Trap (plumbing)

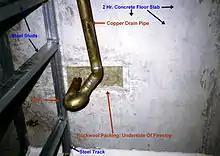
Trap with copper drain pipe at underside of firestop packing in two-hour fire-resistance rated concrete floor slab

Because it is a localized low-point in the plumbing, sink traps also tend to capture small and heavy objects (such as jewellery or coins) accidentally dropped down the sink. Traps also tend to collect hair, sand, food waste and other debris and limit the size of objects that enter the plumbing system, thereby catching oversized objects. For all of these reasons, most traps may be disassembled for cleaning or provide a cleanout feature.